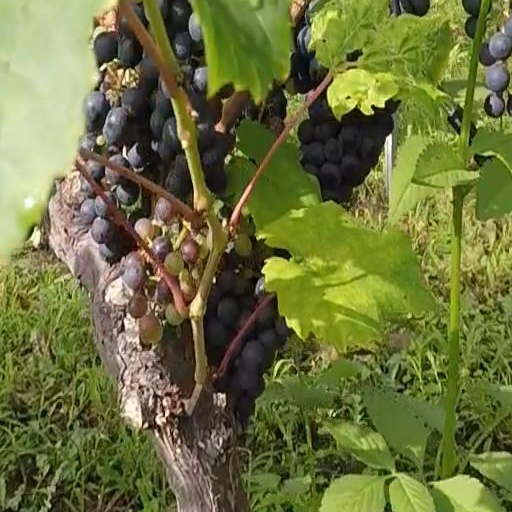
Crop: grape